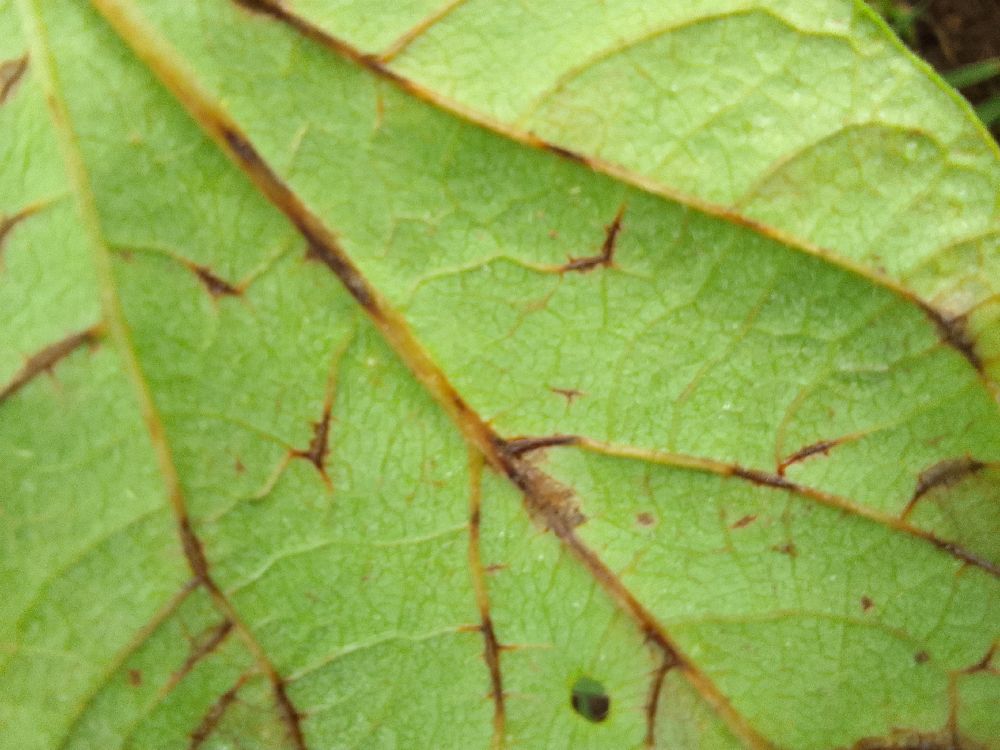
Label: anthracnose